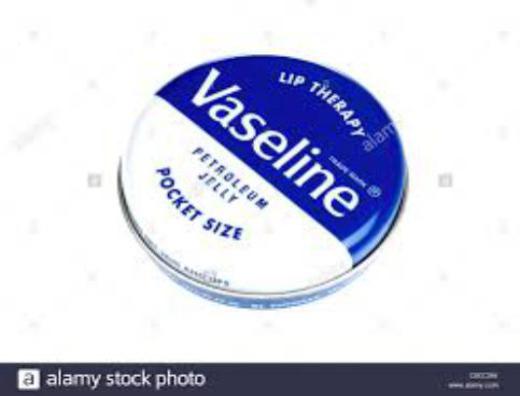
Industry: Necessities